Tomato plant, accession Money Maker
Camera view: tilt-top (135 deg); turntable rotation: 120 degrees
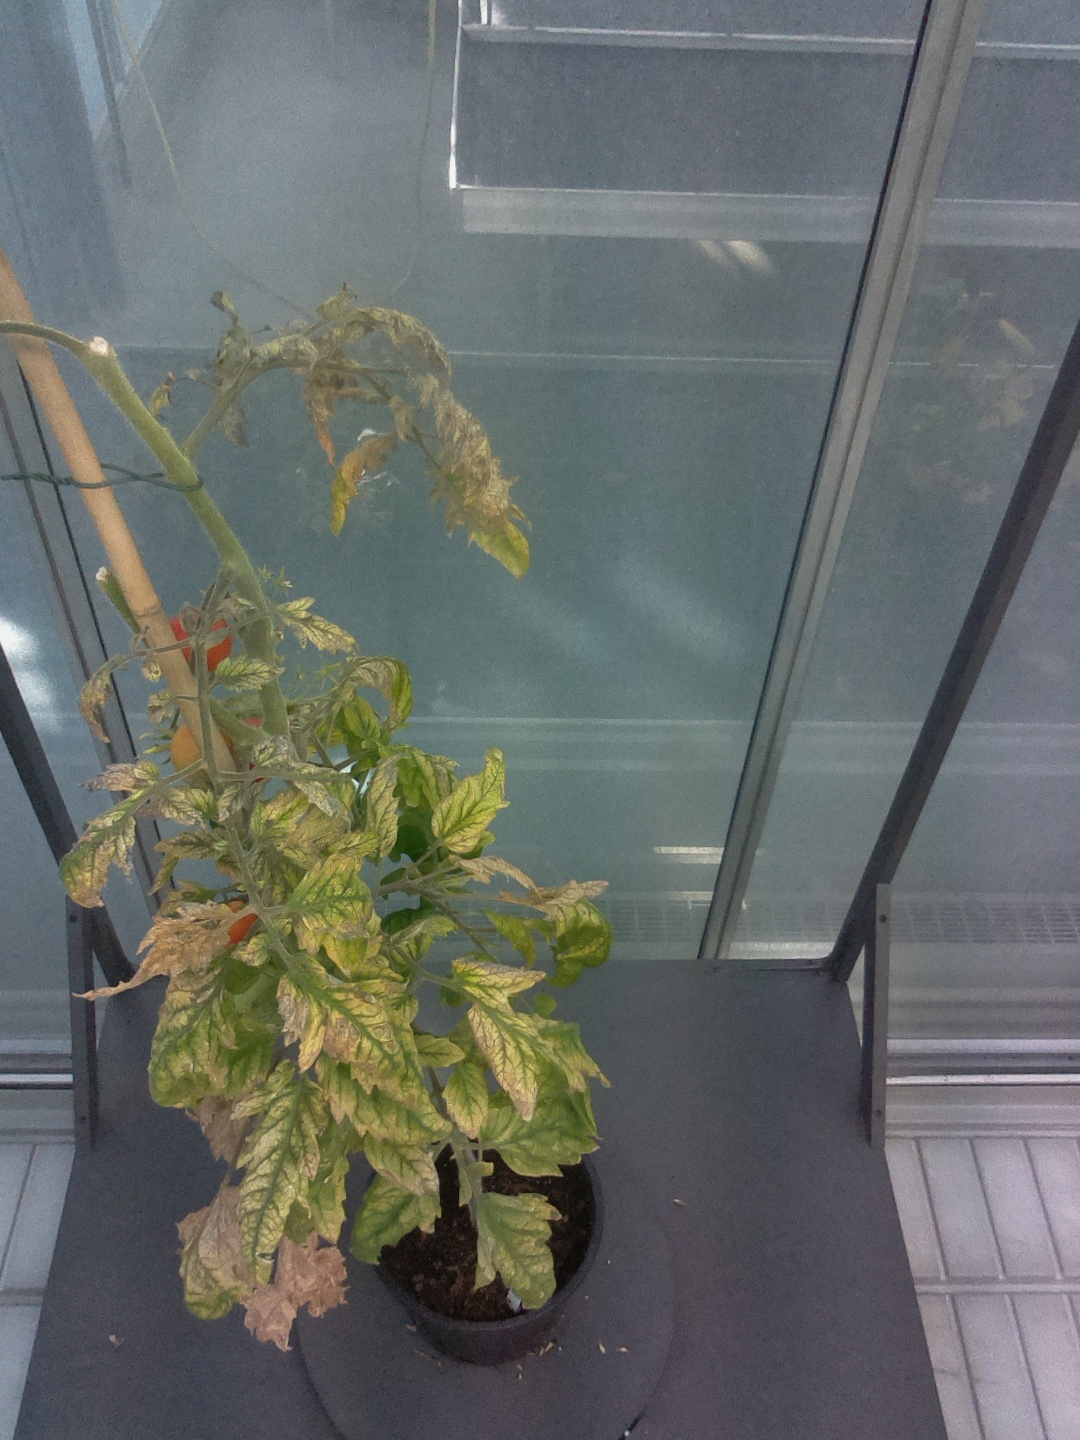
BBCH growth stage 84: 40%-50% of fruits show typical fully ripe color